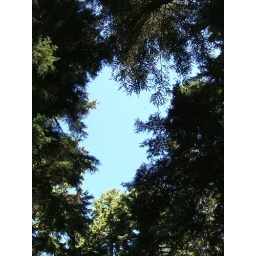
Patch of sky in the mountain woodland